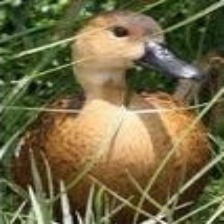
Species: SPOTTED WHISTLING DUCK
Scientific name: DENDROCYGNA GUTTATA
ImageNet parent category: drake